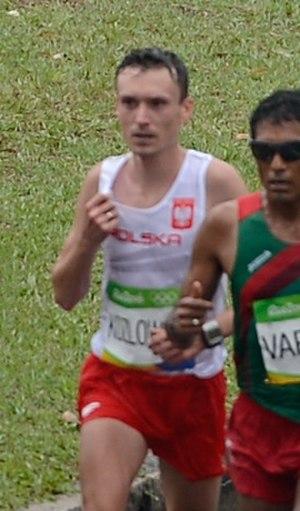
Artur Kozłowski est un marathonien polonais.